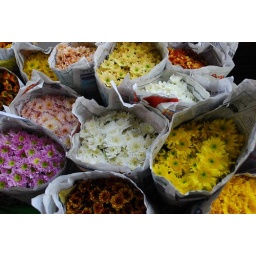
bird street and flower market, in hk